History of Poland (1939–1945)

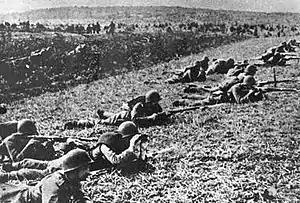
Polish infantry in action during the Invasion of Poland in September 1939

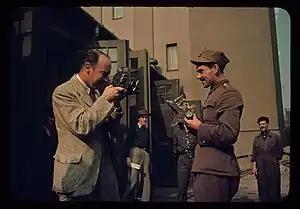
Polish anti-aircraft artillery in September 1939

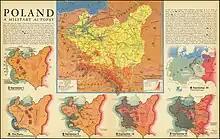
"Poland: A Military Autopsy" American map

On 1 September 1939, without a formal declaration of war, Nazi Germany invaded Poland using the pretext of the Gleiwitz incident, a provocation (one of many) staged by the Germans, who claimed that Polish troops attacked a post along the German–Polish border. During the following days and weeks the technically, logistically and numerically superior German forces rapidly advanced into the Polish territory. Secured by the Molotov–Ribbentrop Pact, the Soviet troops also invaded Poland on 17 September 1939. Before the end of the month, most of Poland was divided between the Germans and the Soviets.